Dance

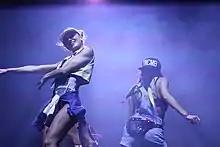
Two women dance at a pop music concert in Sofia, Bulgaria.

Dance is generally, but not exclusively, performed with the accompaniment of music and may or may not be performed in time to such music. Some dance (such as tap dance or gumboot dance) may provide its own audible accompaniment in place of (or in addition to) music. Many early forms of music and dance were created for each other and are frequently performed together. Notable examples of traditional dance-music couplings include the jig, waltz, tango, disco, and salsa. Some musical genres have a parallel dance form such as baroque music and baroque dance; other varieties of dance and music may share nomenclature but developed separately, such as classical music and classical ballet. The choreography and music are meant to complement each other, to express a story told by the choreographer and dancers.